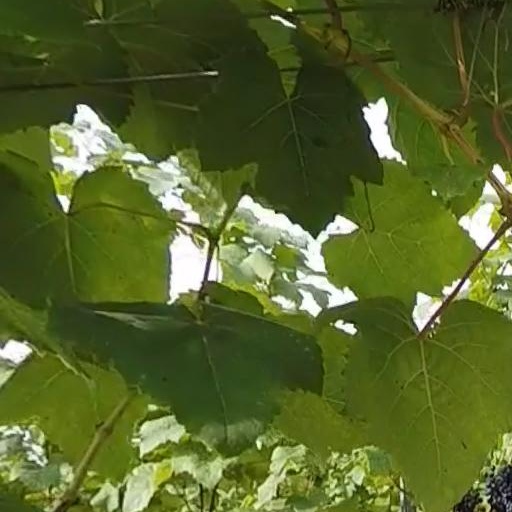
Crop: grape